Gregorian (band)

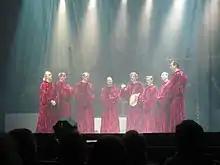
Gregorian in 2009

Gregorian has toured parts of Europe, China, Russia and Japan; according to one report, the band has performed over 3,000 concerts in 106 countries to 12 million fans. Live concert DVDs have also been released.